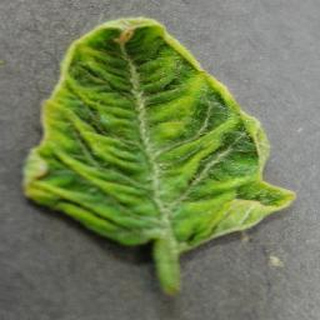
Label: tomato_yellow_leaf_curl_virus